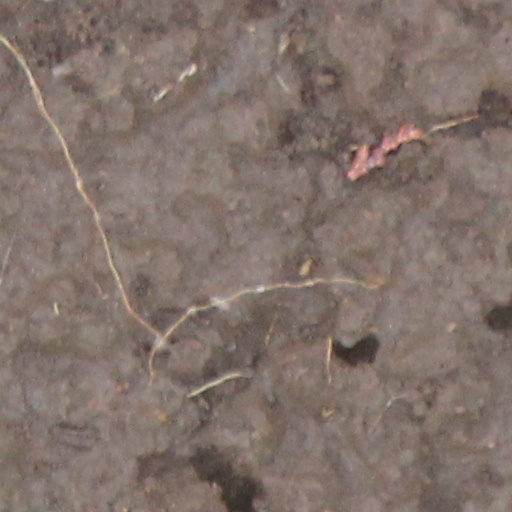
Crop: wheat